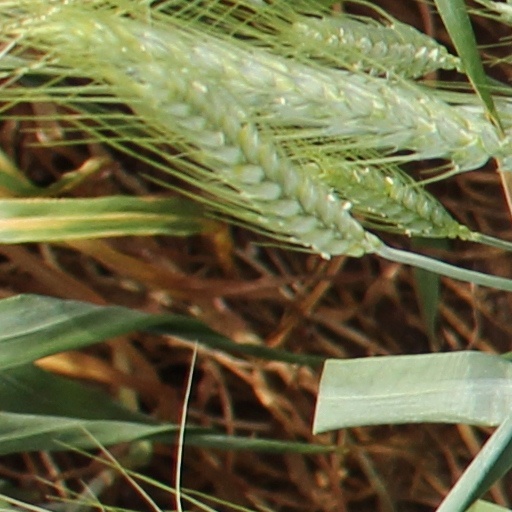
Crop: wheat